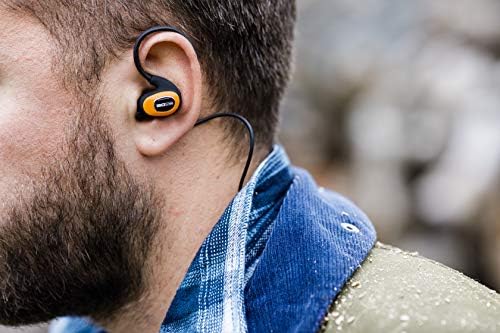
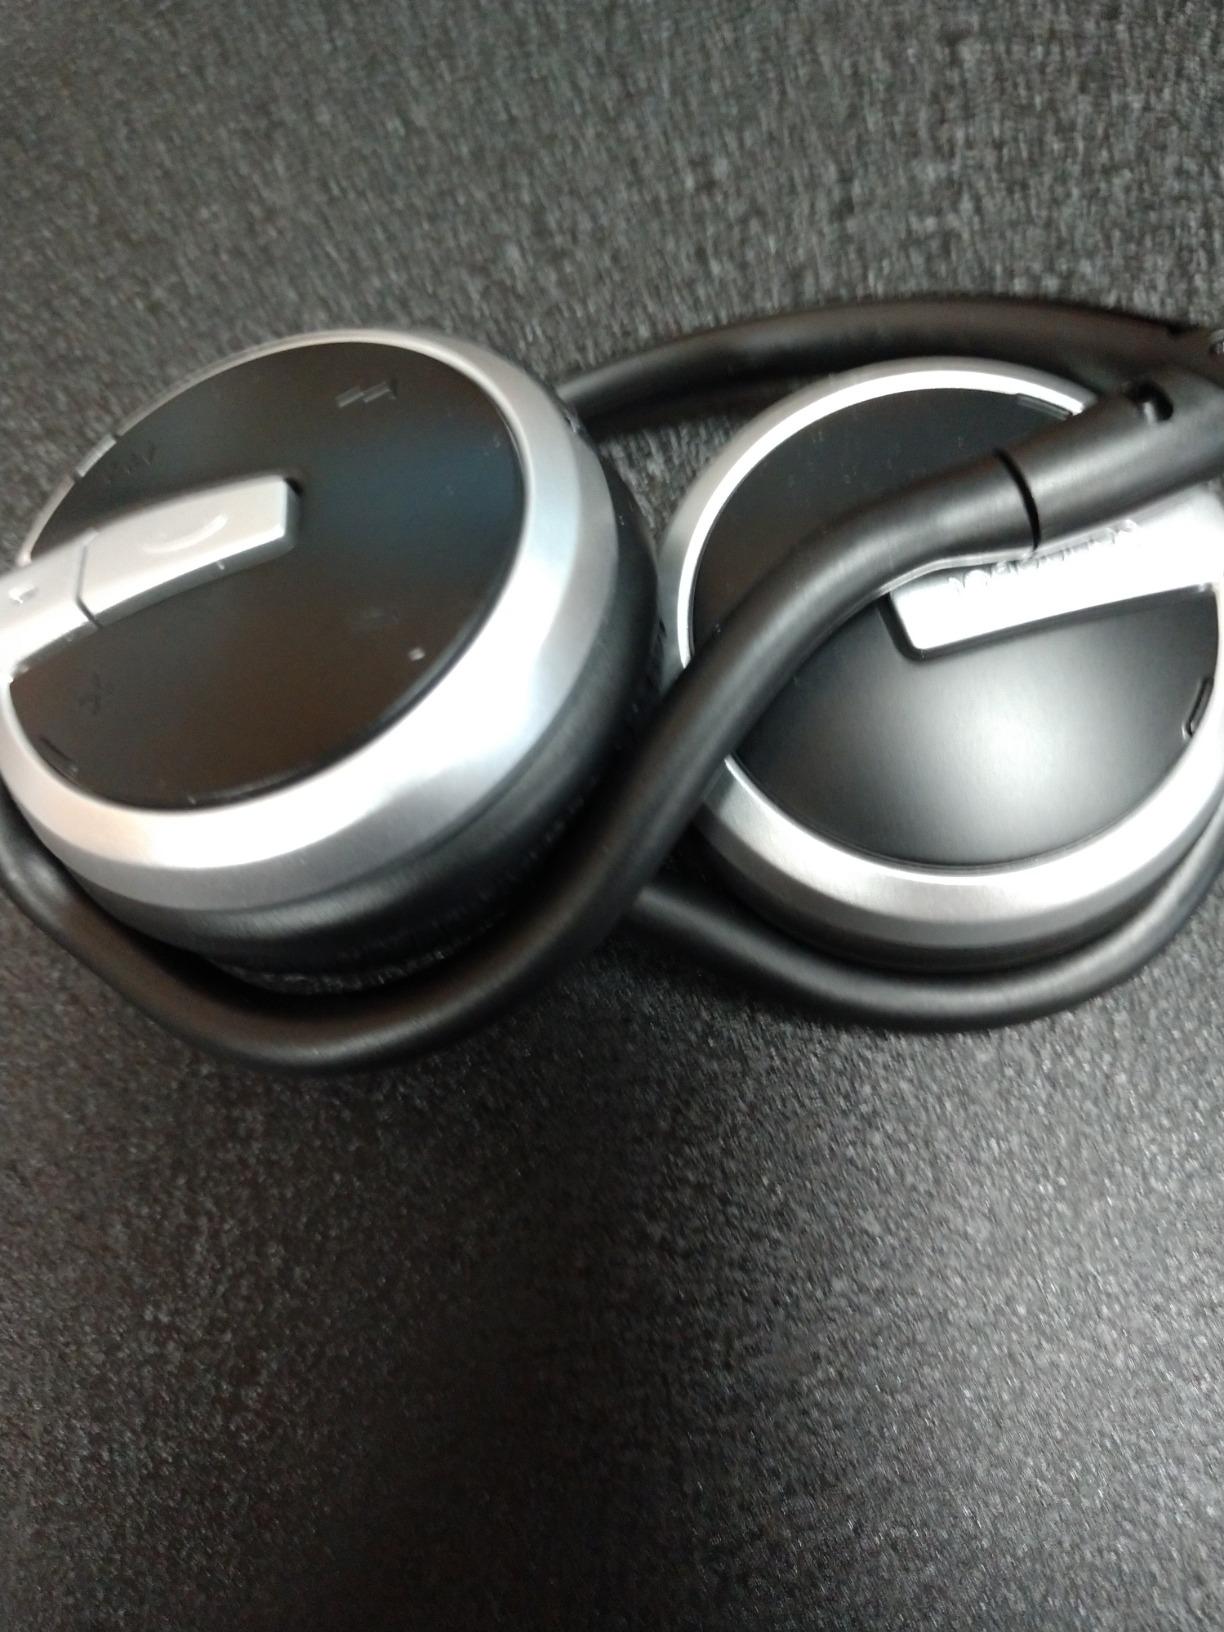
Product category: headphones
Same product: no